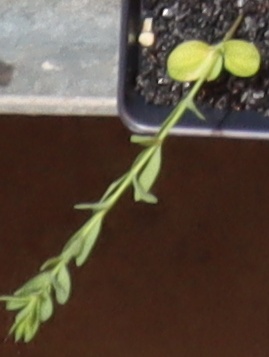
Label: Flax